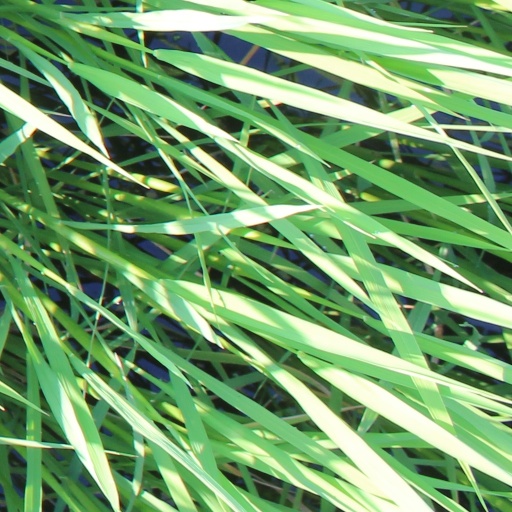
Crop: rice